Marcio Lassiter

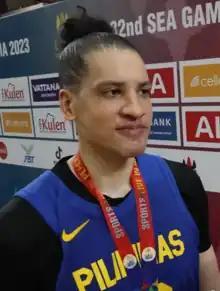
Lassiter in 2023

Marcio Tsongo Sandio Eshabarr Lassiter (born May 16, 1987) is a Filipino-American professional basketball player for the San Miguel Beermen of the Philippine Basketball Association (PBA). He had a stint with the Philippine national basketball team, the Smart Gilas. Considered the best all-around sharpshooter in the PBA when Smart Gilas played as a guest team in the league, Lassiter plays the swingman position. He graduated and played college basketball for Cal State Fullerton.